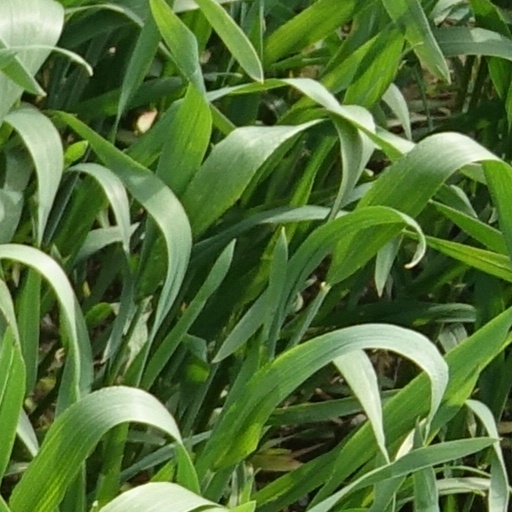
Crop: wheat